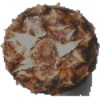
Label: Pineapple 1